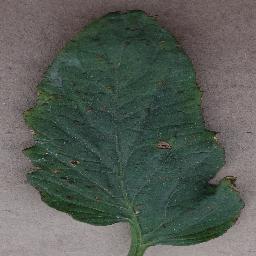
Label: Tomato___Bacterial_spot